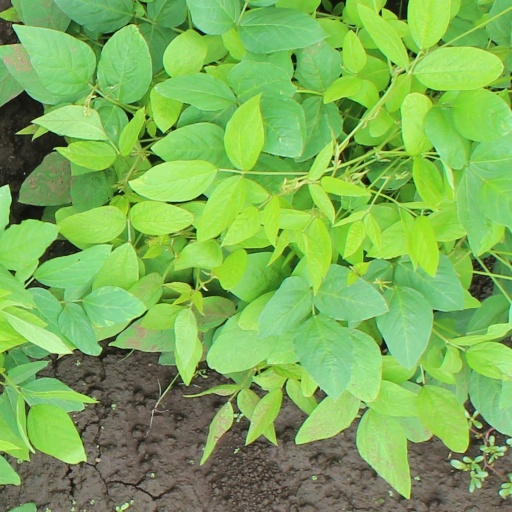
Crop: soybean